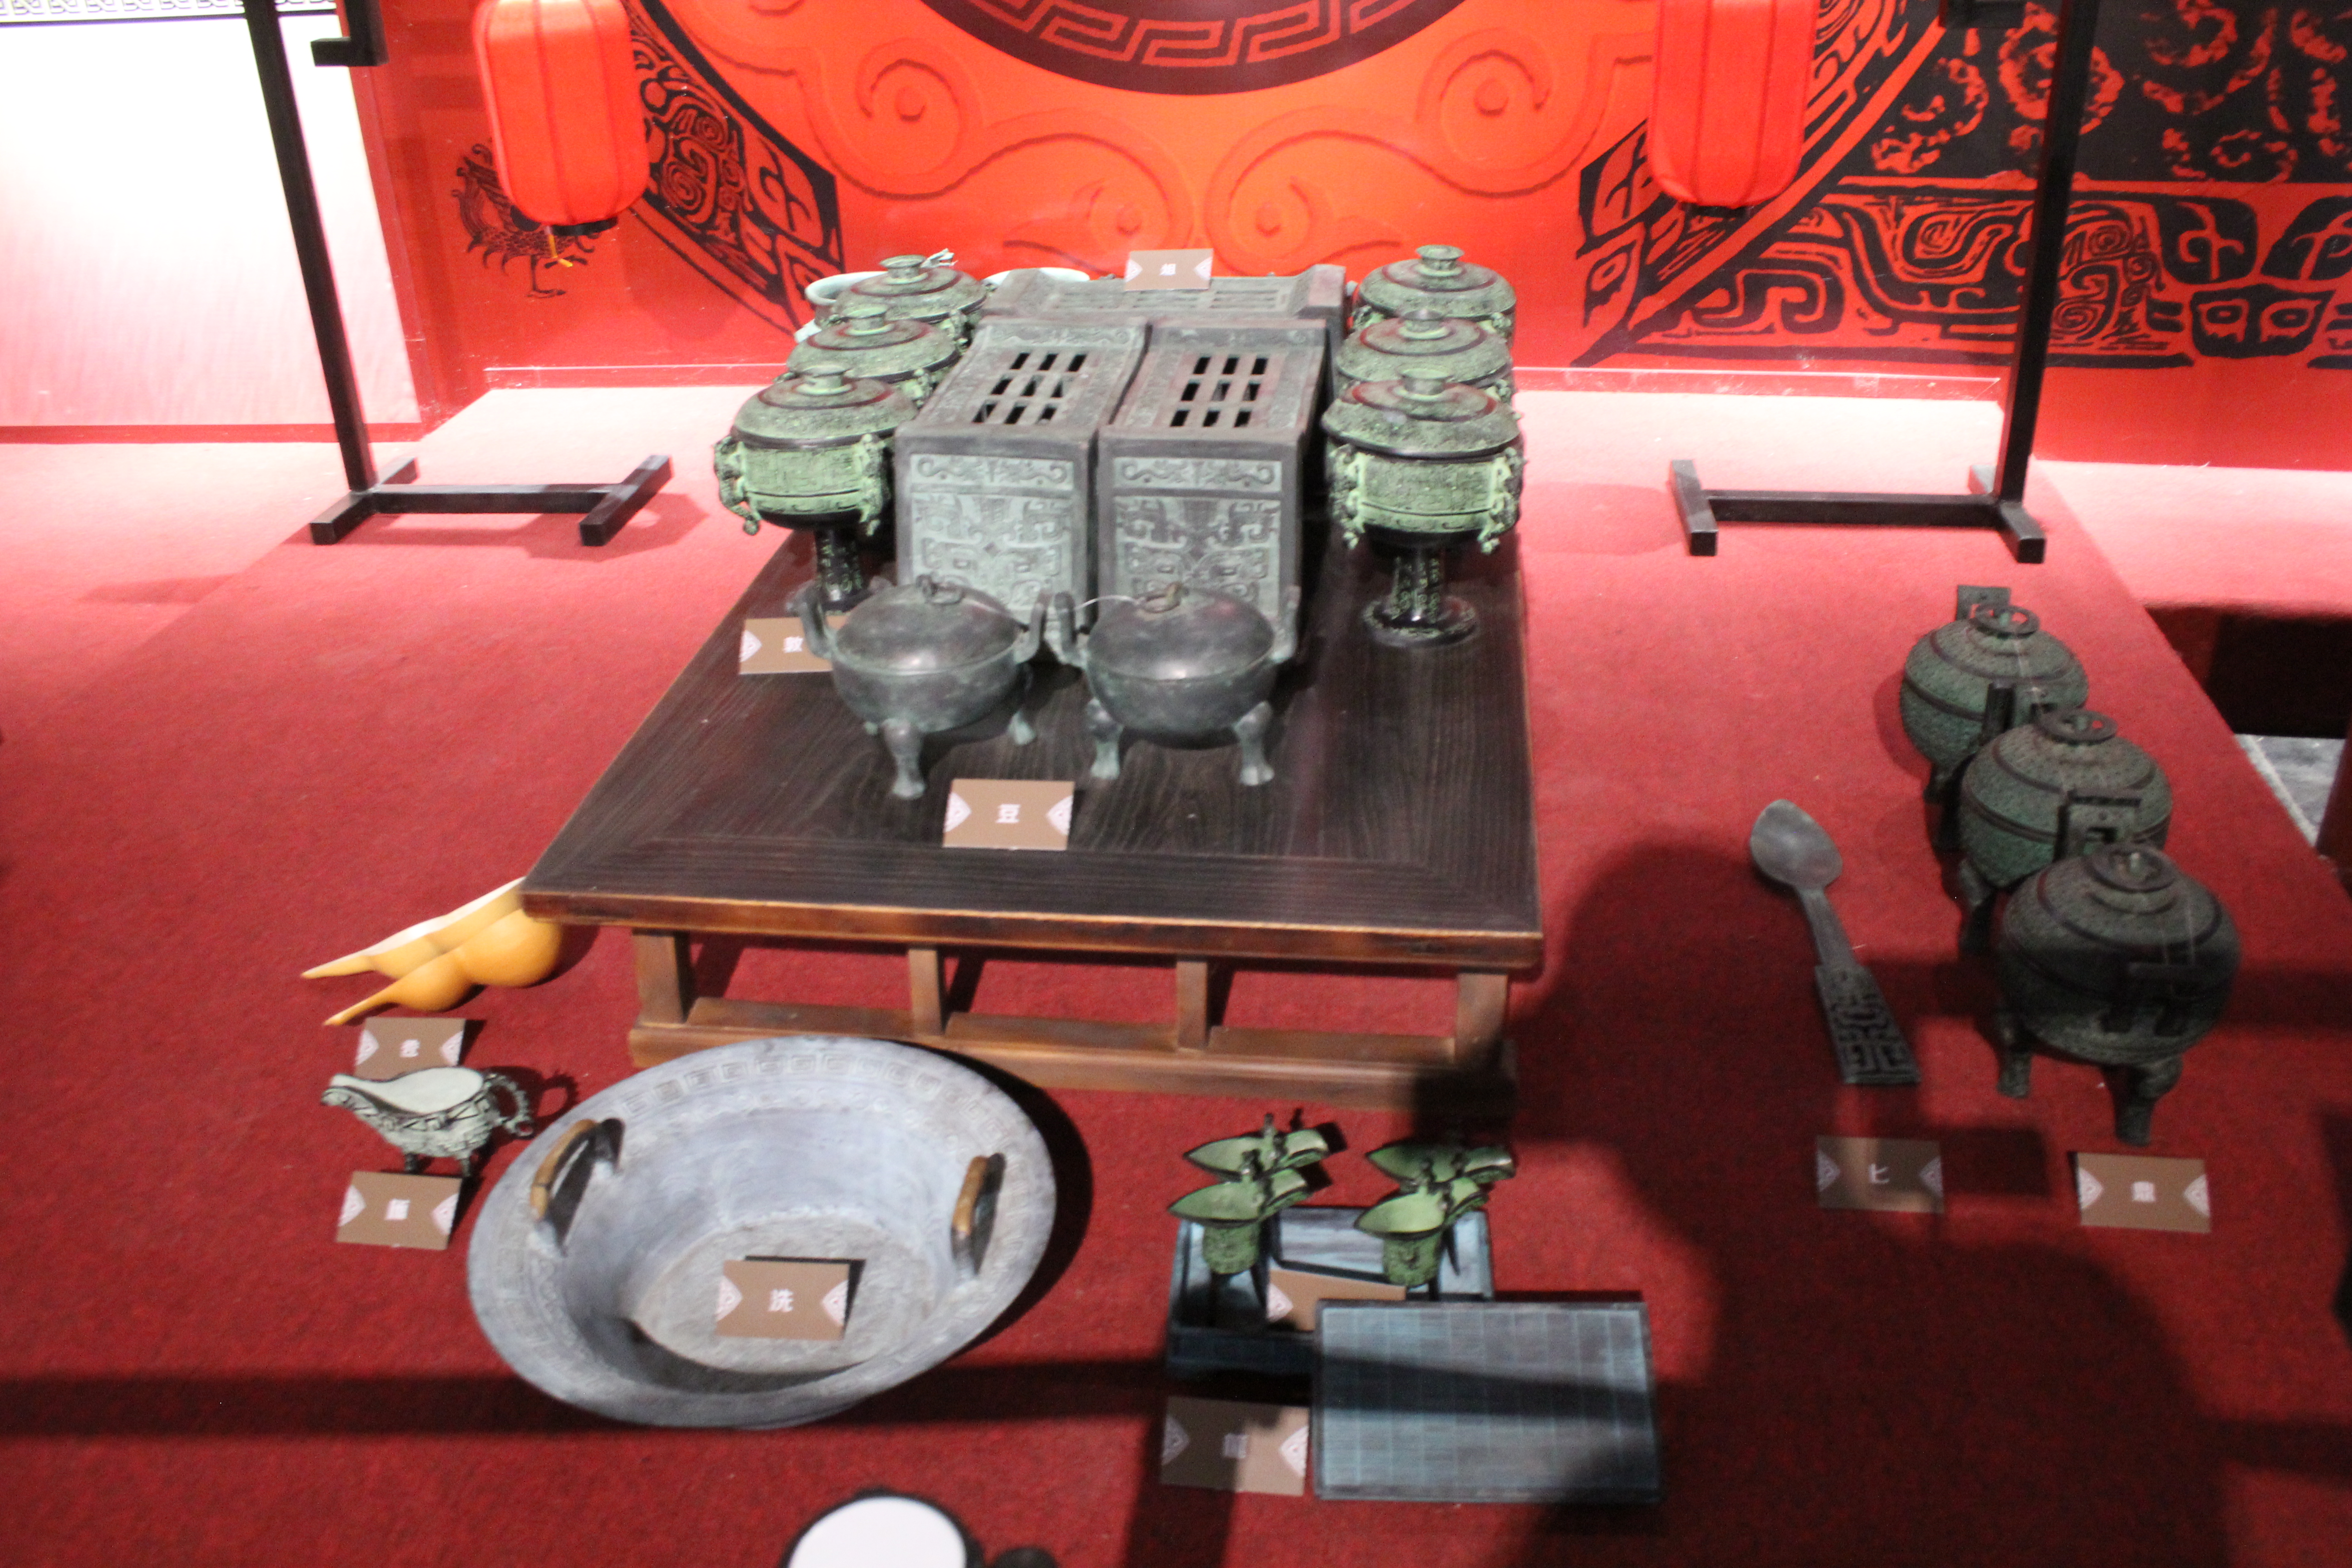
tourism, adventure, Beautiful Places, Pretty Places, environment, Interesting Places, harbin, museums, architecture, art, nature, museum, history, ancient history, china, asia, imperial palace, dynasty, beijing, planning, exhibition, sculpture, map, red, antique